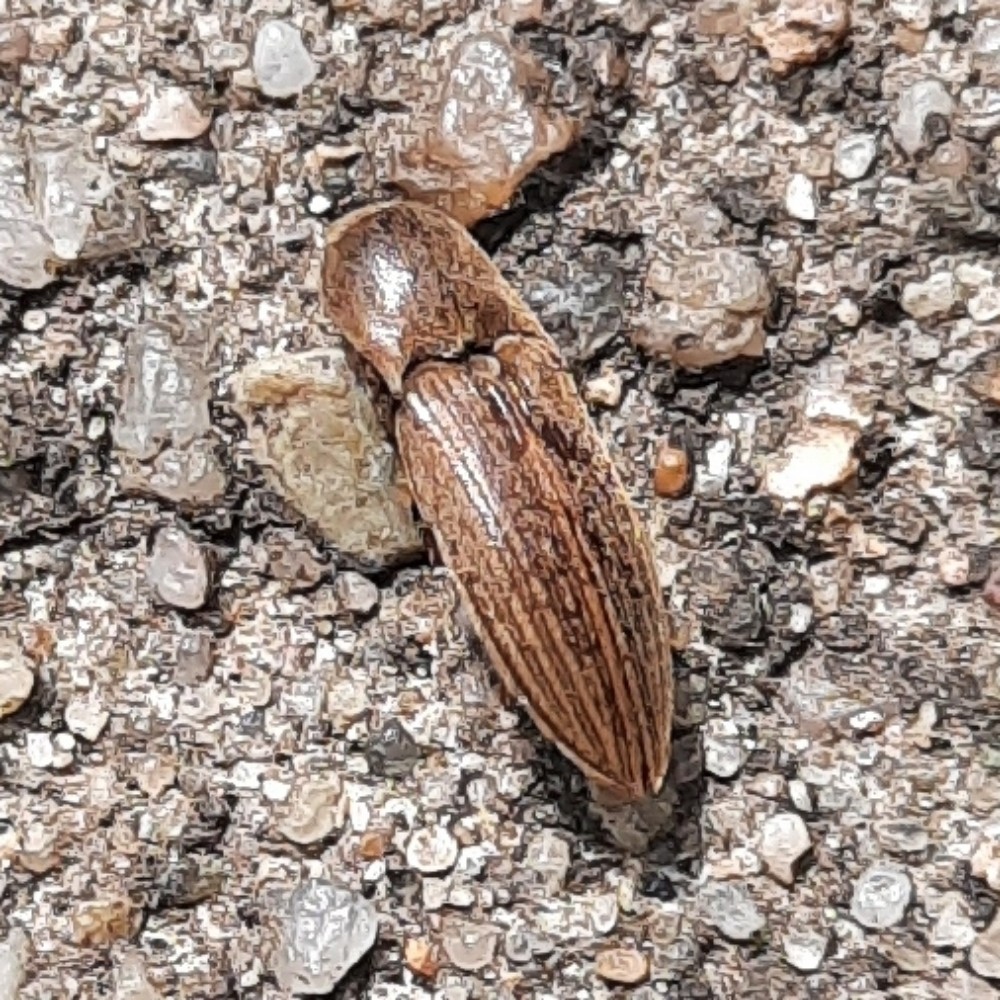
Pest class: clickbeetles_wireworms